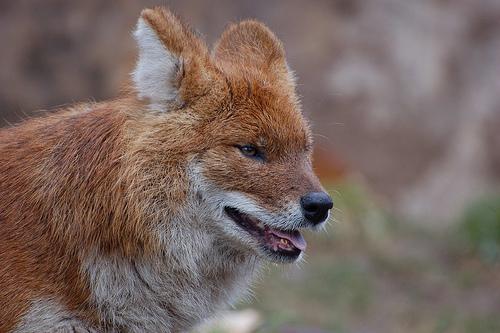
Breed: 209-n000043-dhole